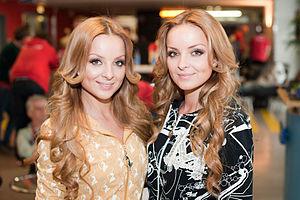
TWiiNS [sic], est un duo de chanteuses slovaques, jumelles, de leurs vrais noms Veronika Nízlová et Daniela Jančichová-Nízlová, nées le 15 mai 1986 à Hronsky. Elles ont représenté la Slovaquie au Concours Eurovision de la chanson 2011, à Düsseldorf, en Allemagne.